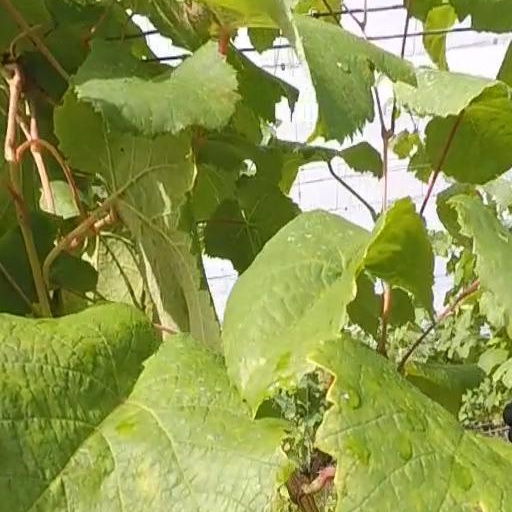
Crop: grape